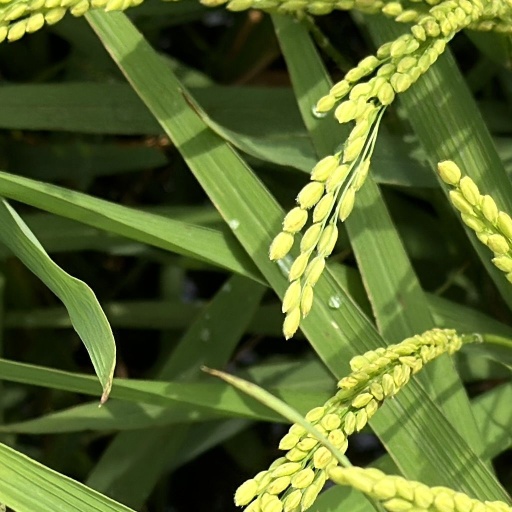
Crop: rice